Foxbat & Phantom

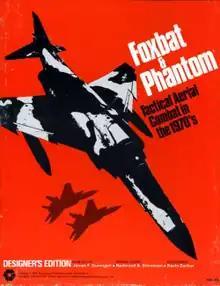
Cover of the Designer's Edition box

Foxbat & Phantom, subtitled "Tactical Aerial Combat in the 1970's", is a board wargame published by Simulations Publications Inc. (SPI) in 1973 that simulates aerial dogfights using jet aircraft technology from the early 1970s.